Mhow

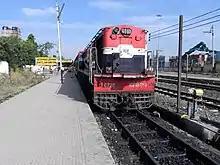
MHOW YDM-4 diesel loco with 52957 RTM MHOW Passenger

A world-class and one of its kind Indian Army Museum showcasing the history, courage, valour, and sacrifices of the Infantry as the ultimate cutting-edge combat arm, has been established at Mhow.